Dooley Wilson

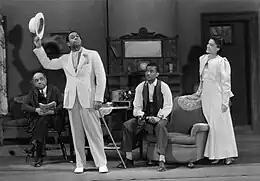
Wilson starring in the Federal Theatre Project production of "The Show-Off" (1937)

Arthur Wilson was born in Tyler, Texas, the youngest of five children. At age seven, the year of his father's death, he began to earn a living by performing in churches in Tyler. When he was eight years old he was earning $18 a week, singing and playing in tent shows. By 1908 he was in Chicago in the repertory company of the Pekin Theatre, the first legitimate black theatre in the United States. By then he had earned the nickname "Dooley", for his whiteface impersonation of an Irishman singing a song called "Mr. Dooley".